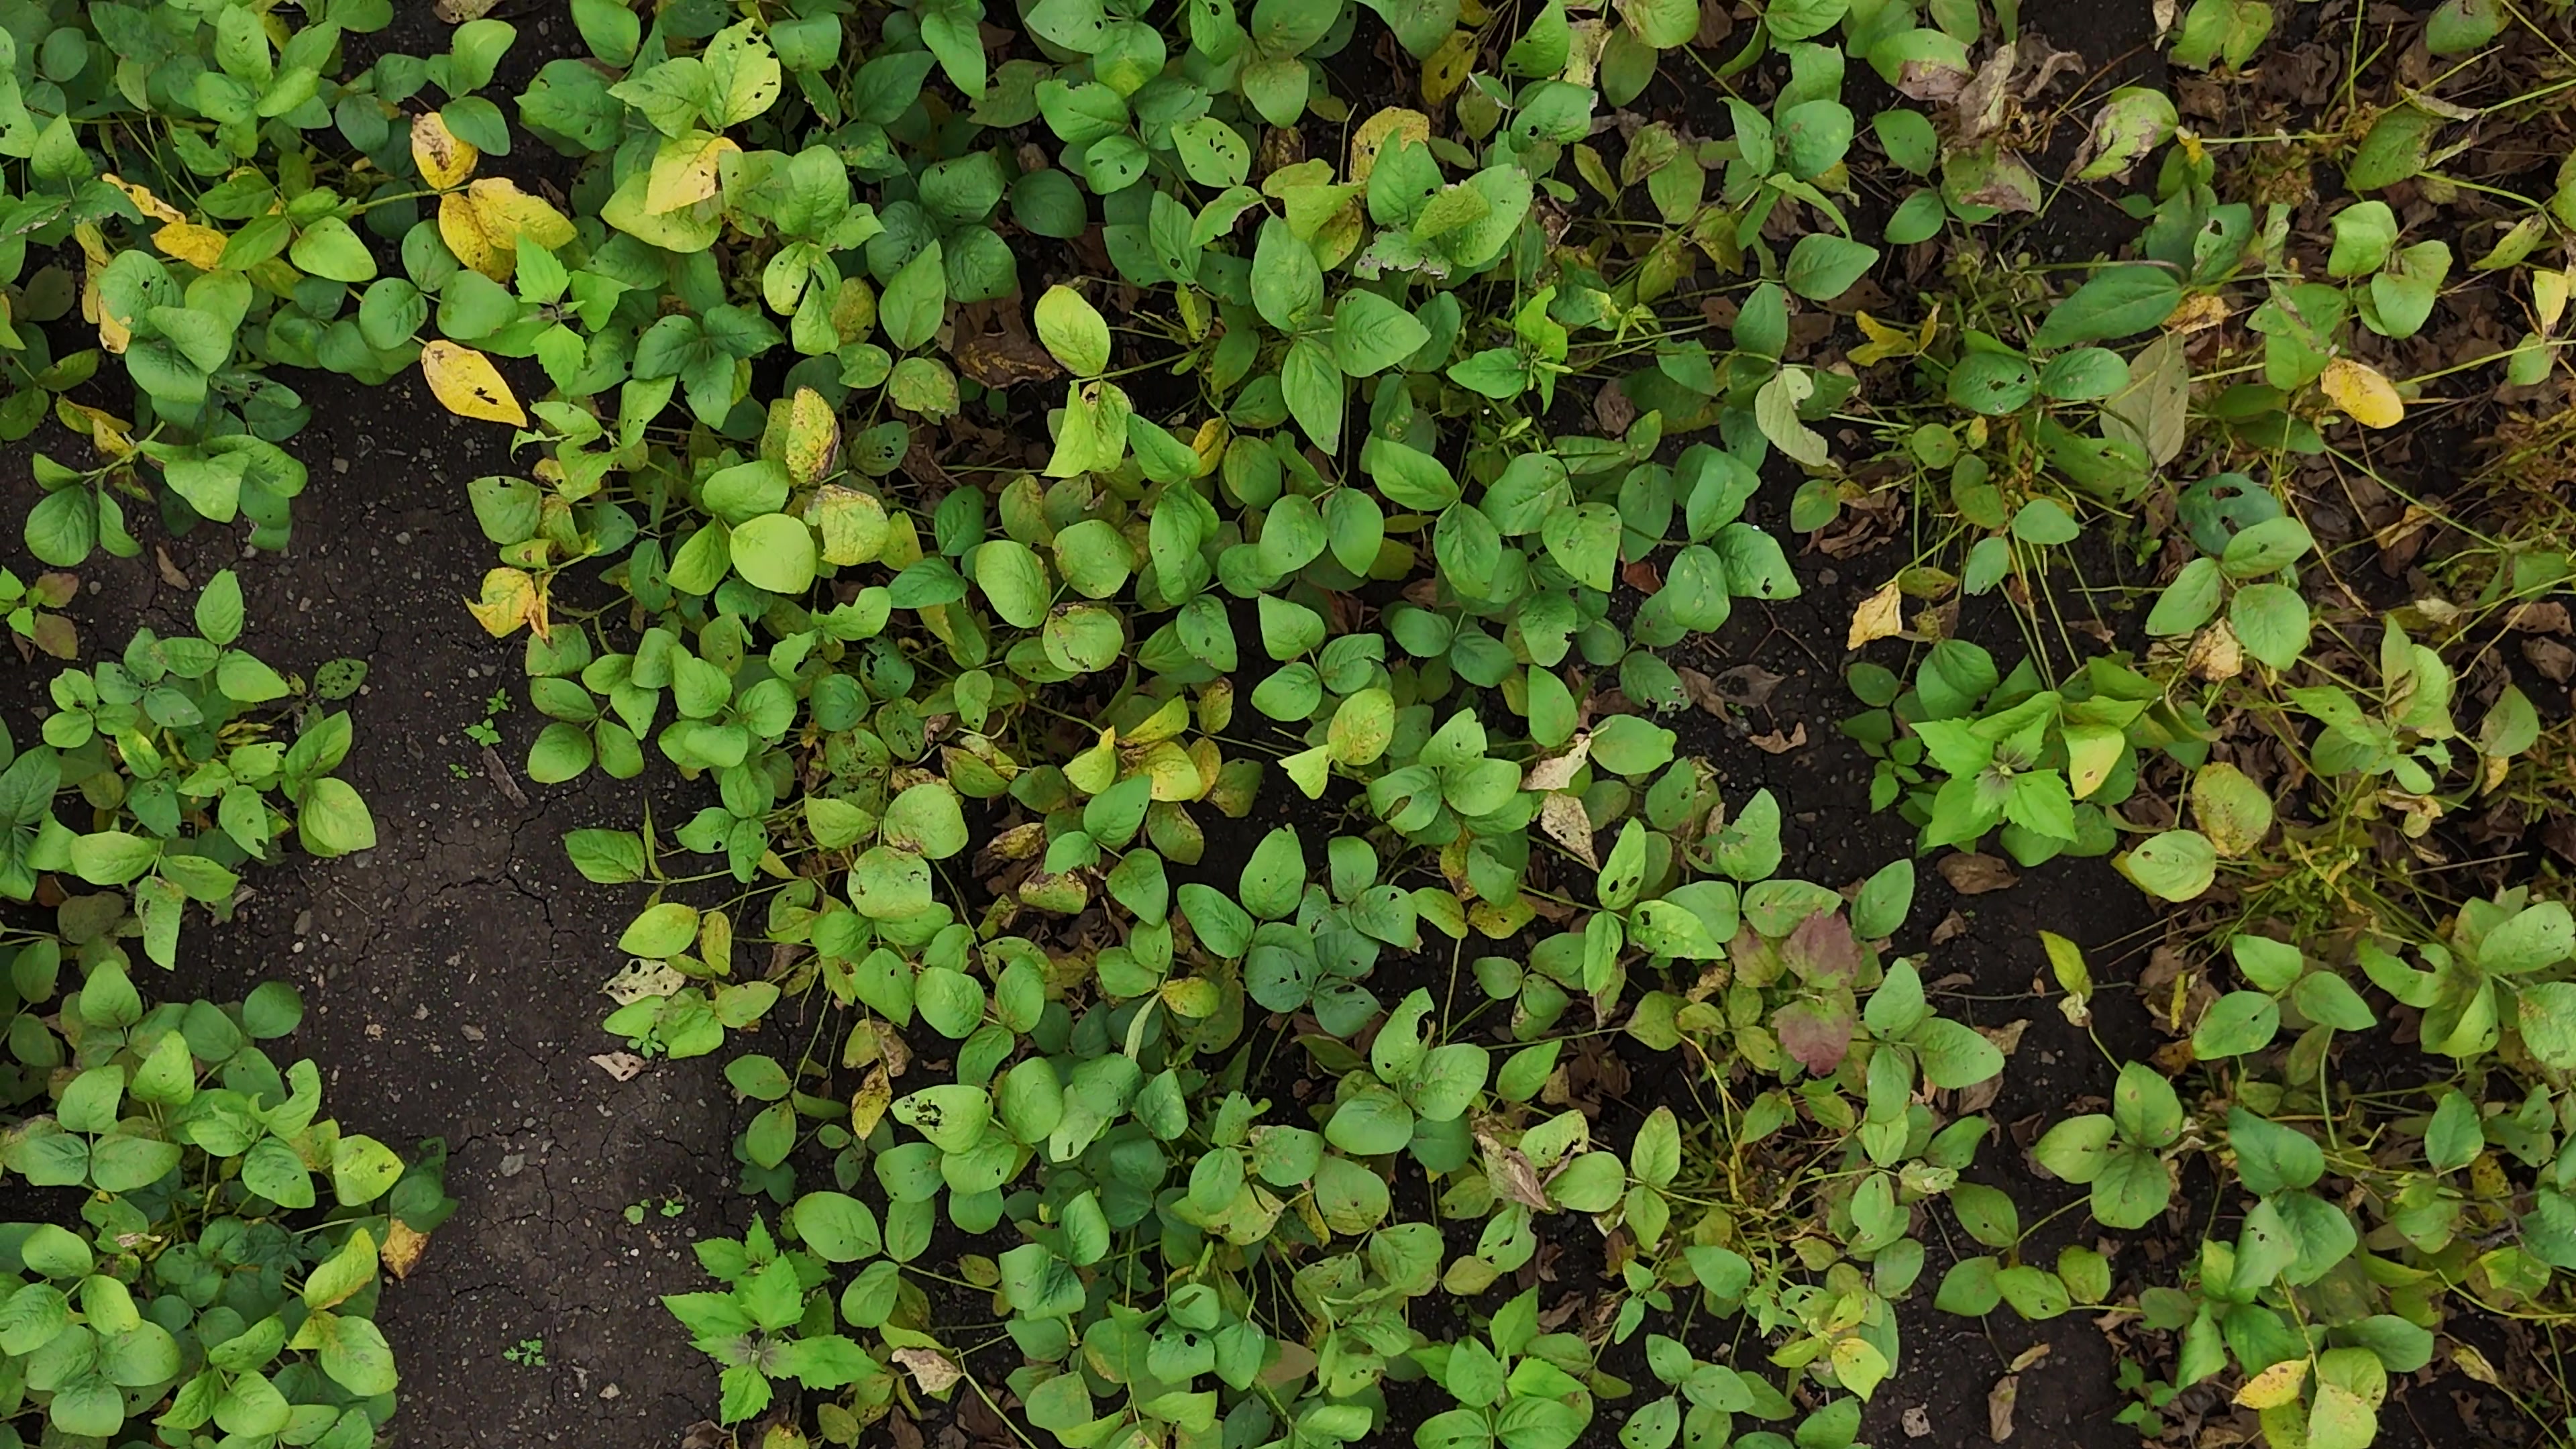
Label: Rust